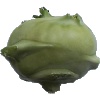
Label: kohlrabi